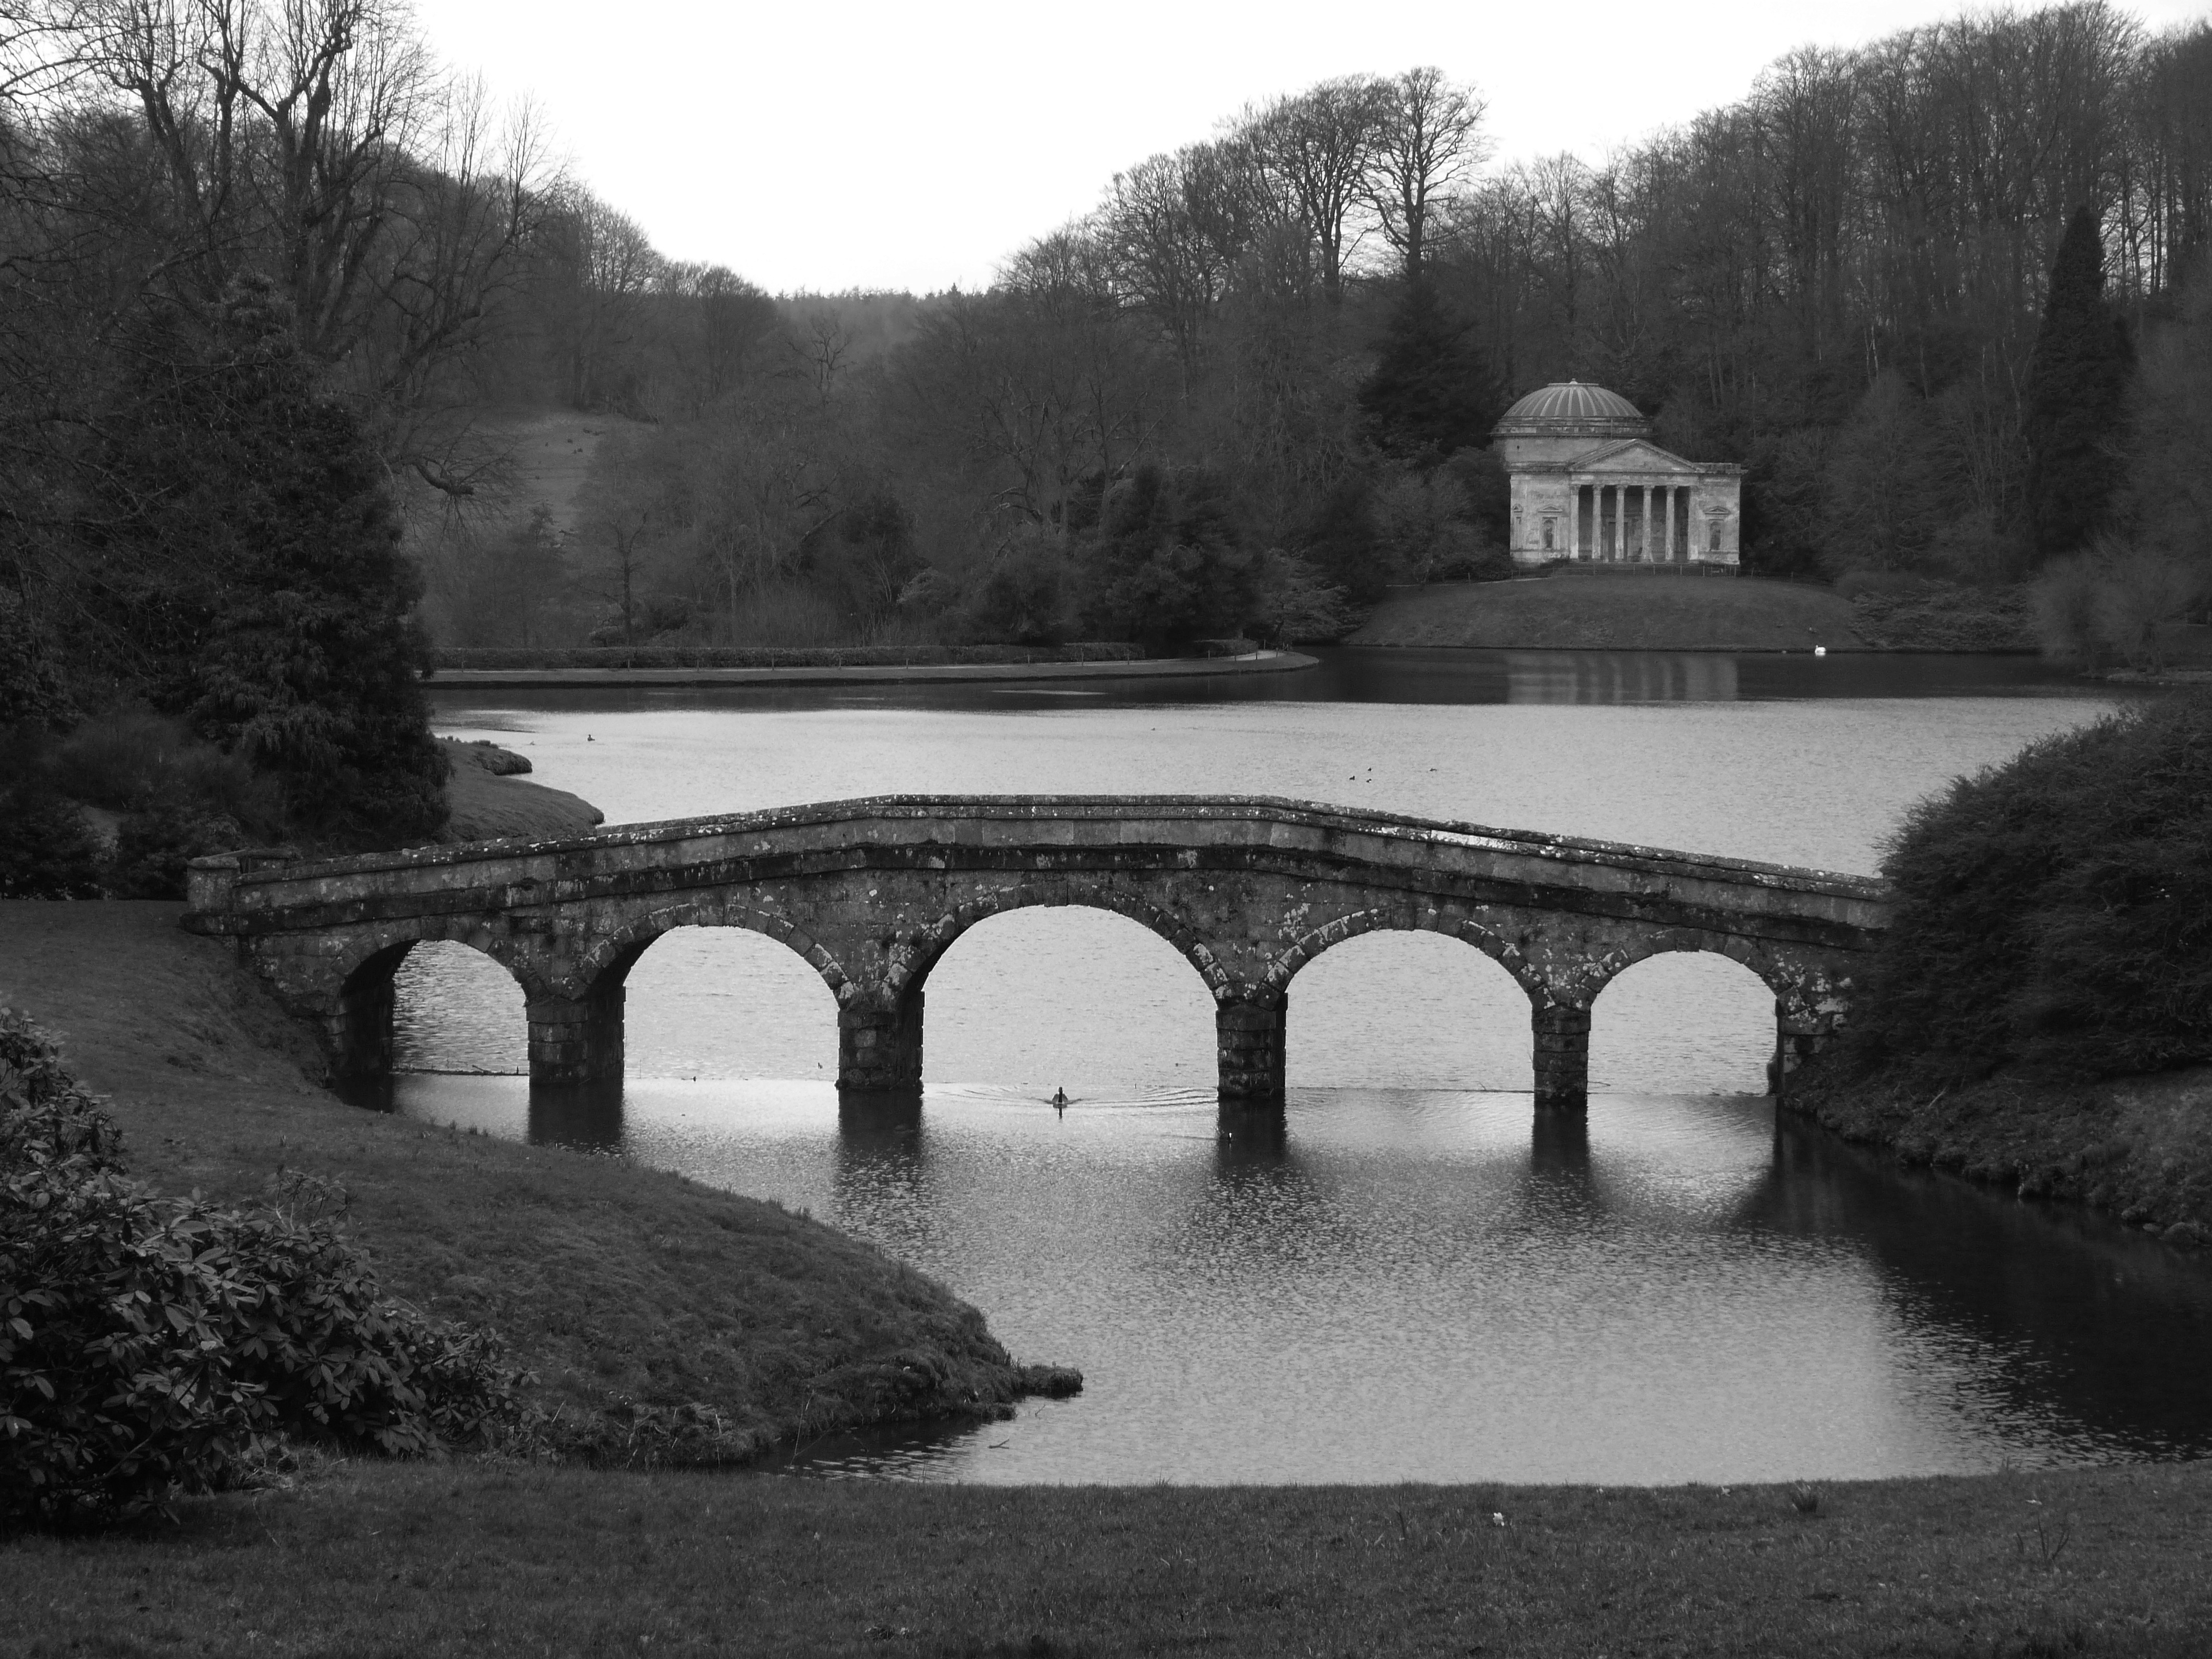
snow, black and white, bridge, river, reflection, garden, monochrome, waterway, england, gardens, stourhead, monochrome photography, nonbuilding structure